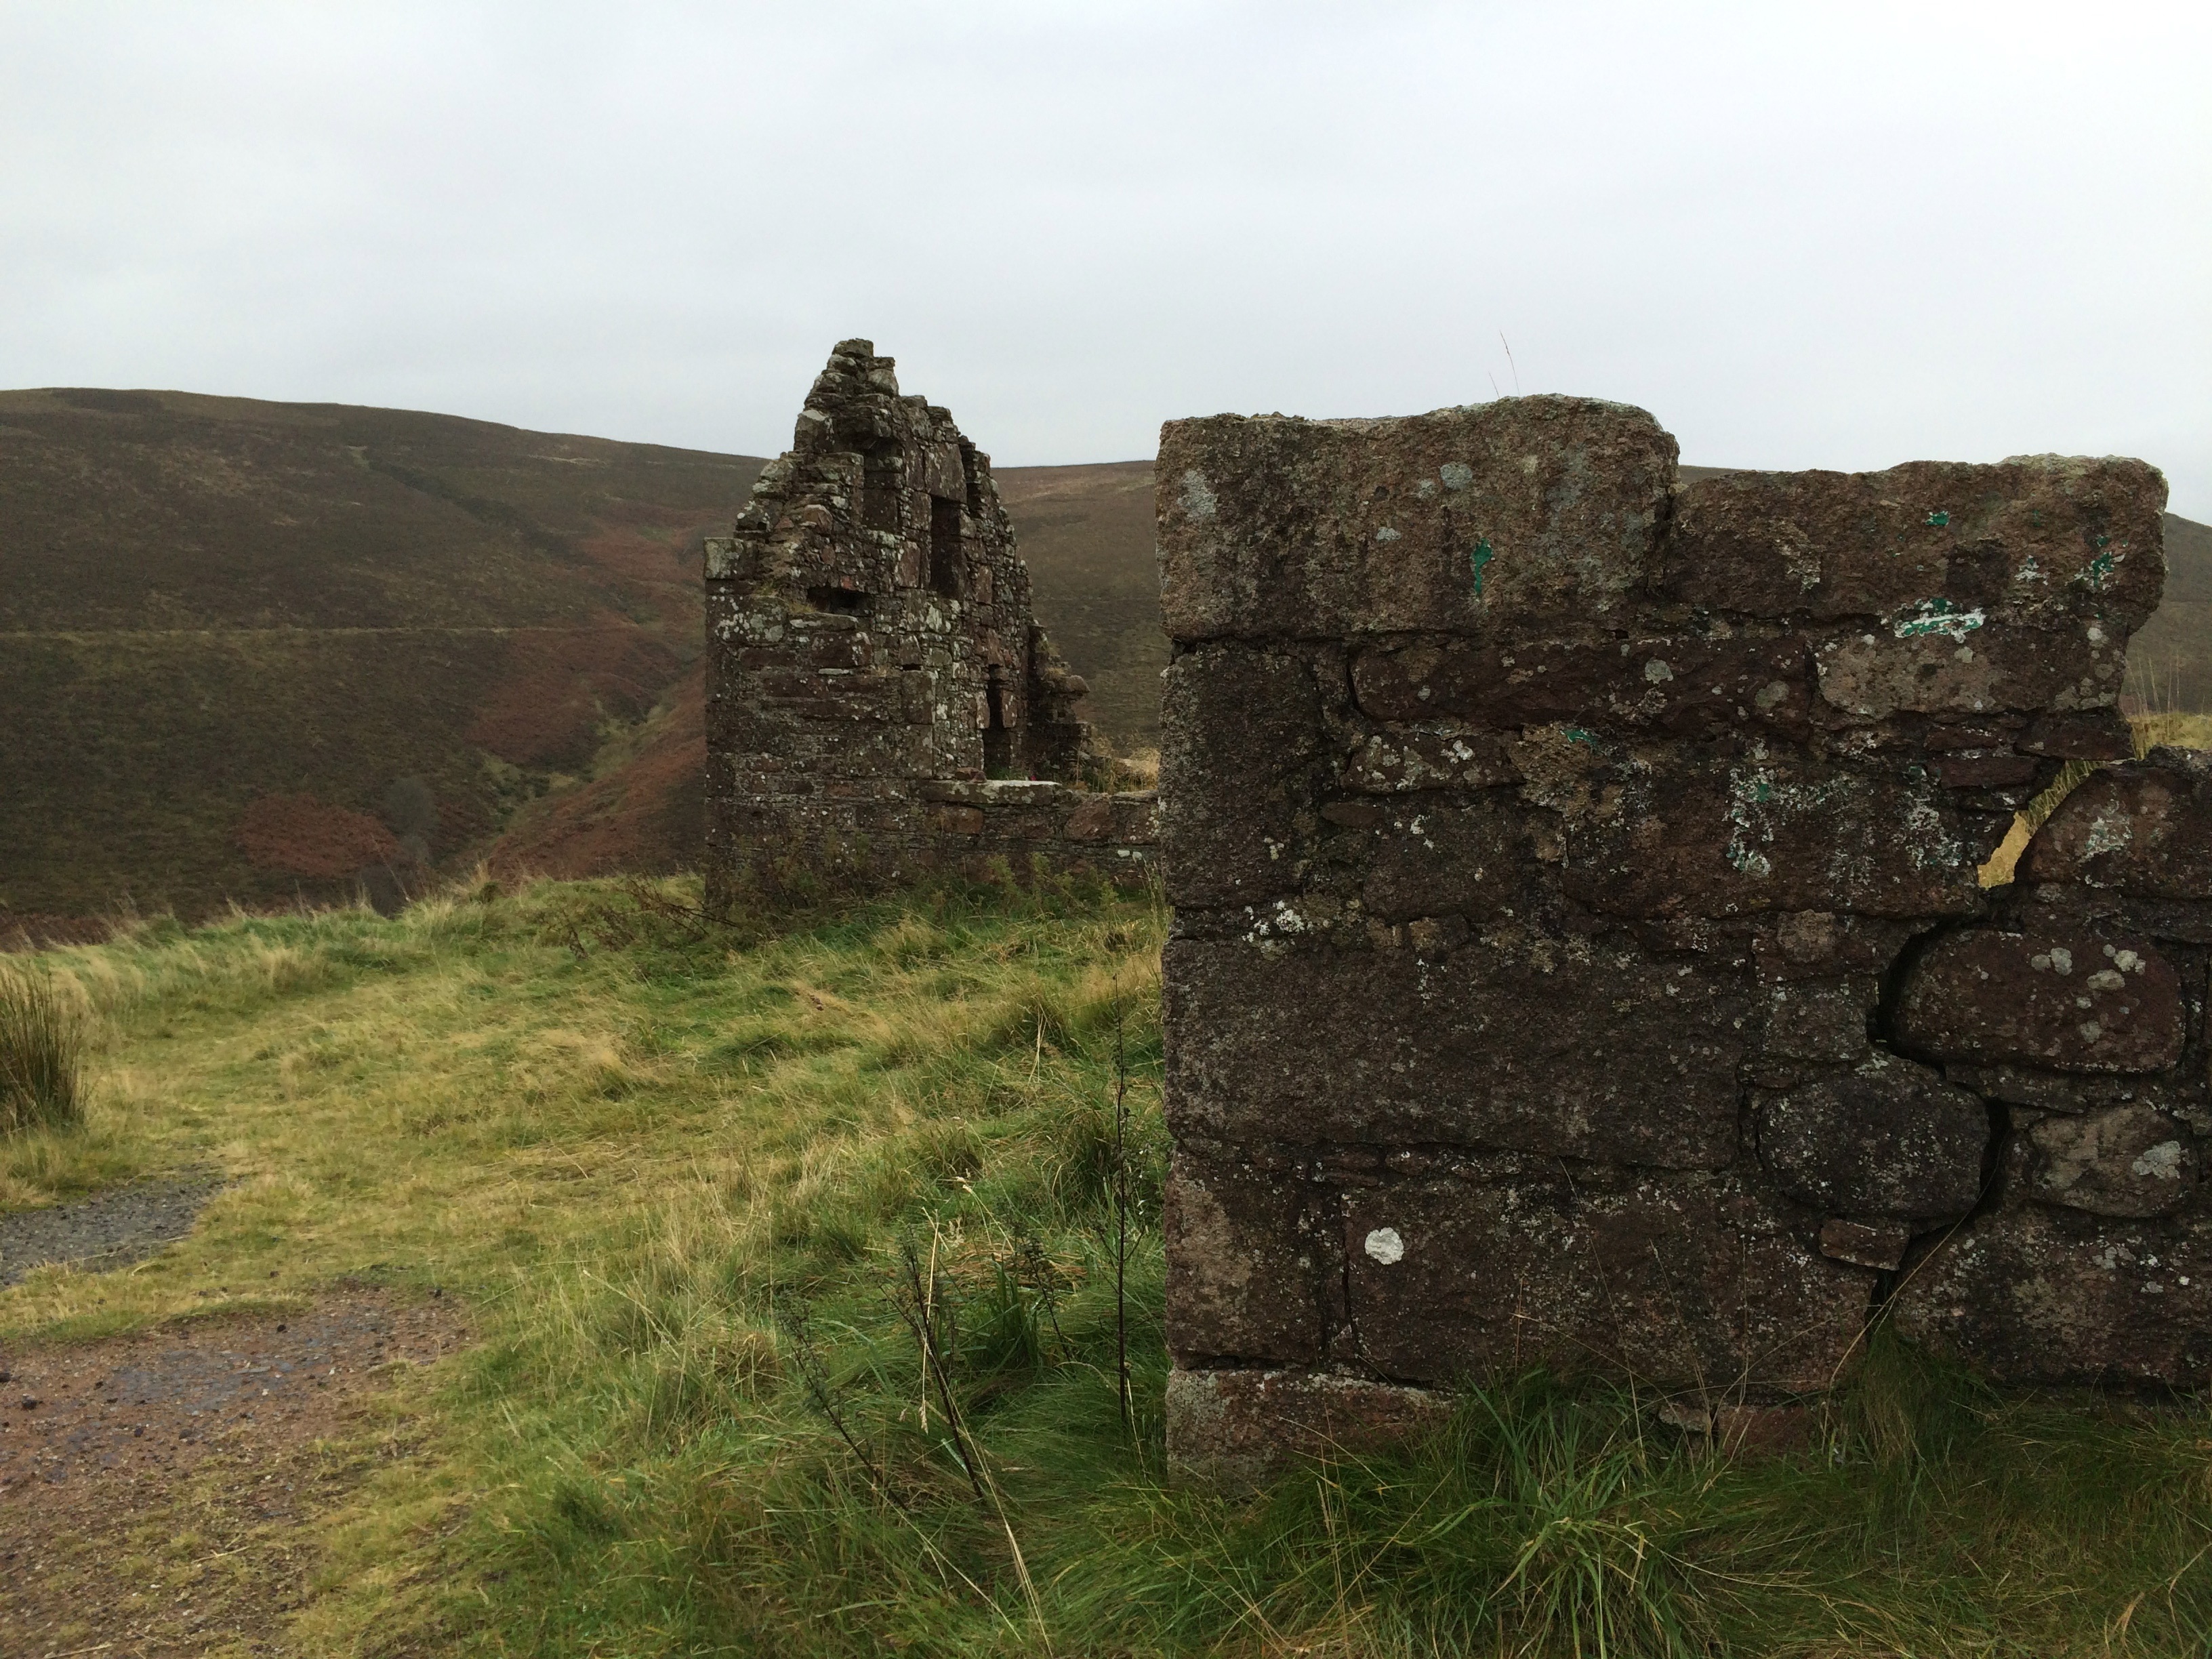
rock, mountain, hill, shack, fortification, terrain, ruins, scotland, highlands, rural area, megalith, ancient history